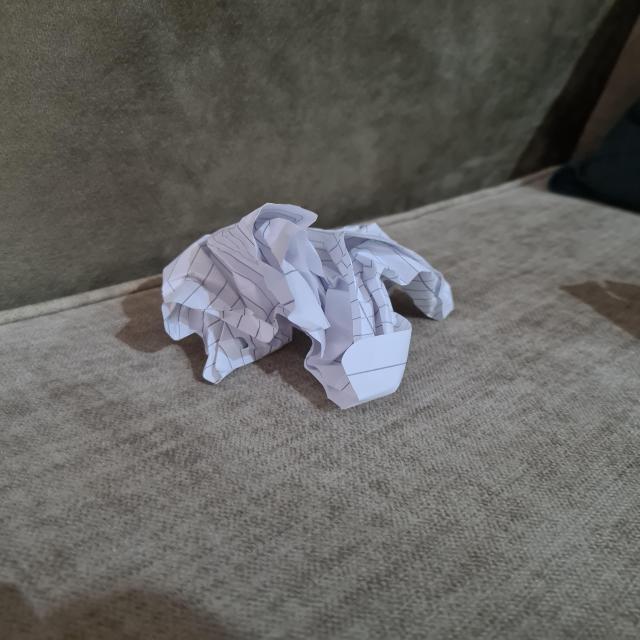
Label: tissues